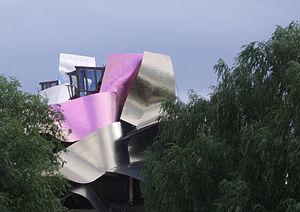
Elciego en espagnol ou Eltziego en basque est une commune d'Alava située dans la communauté autonome du Pays basque en Espagne.